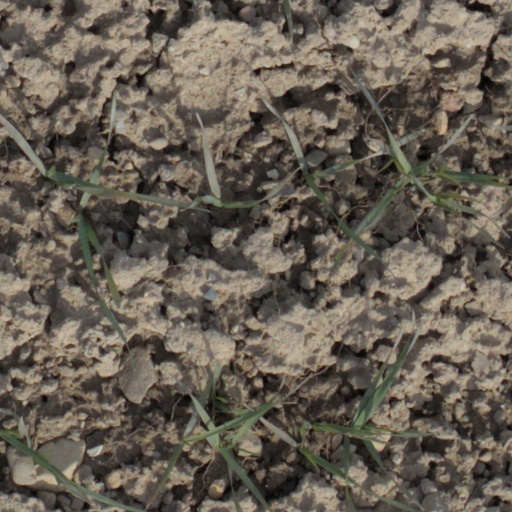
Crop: wheat